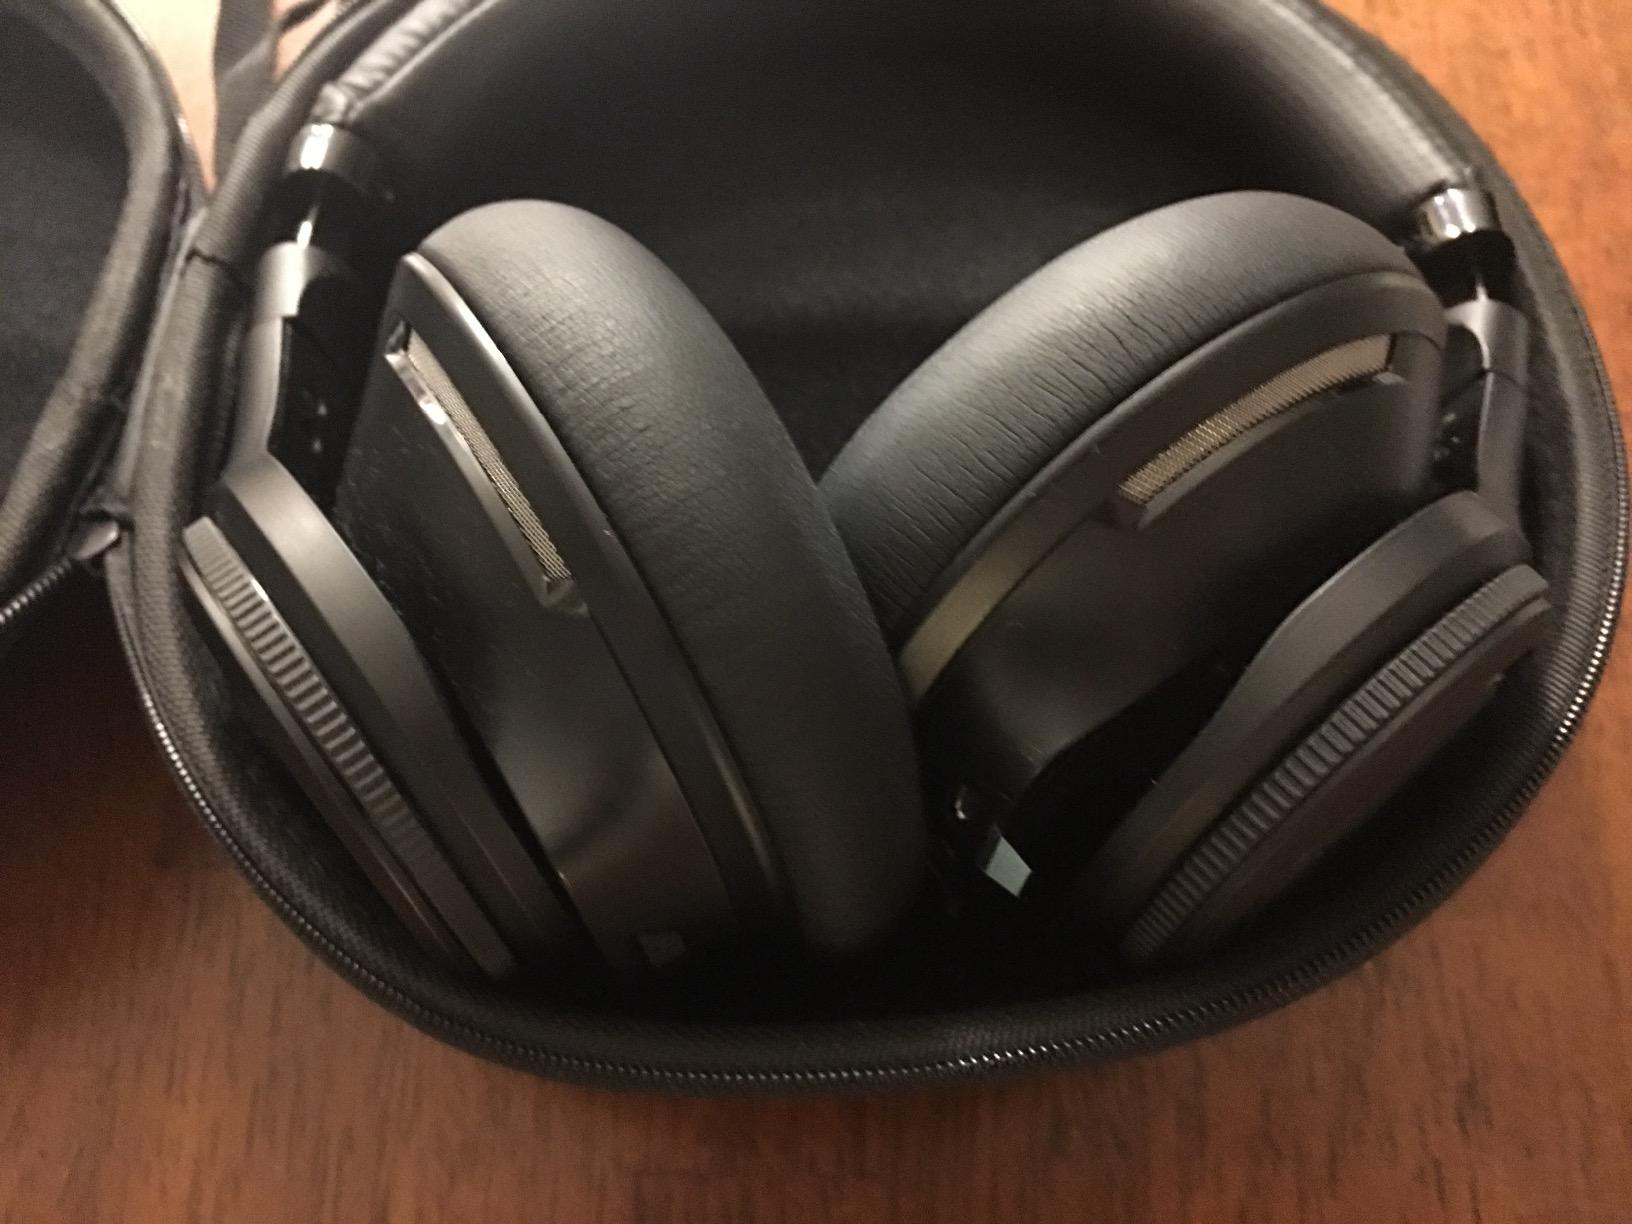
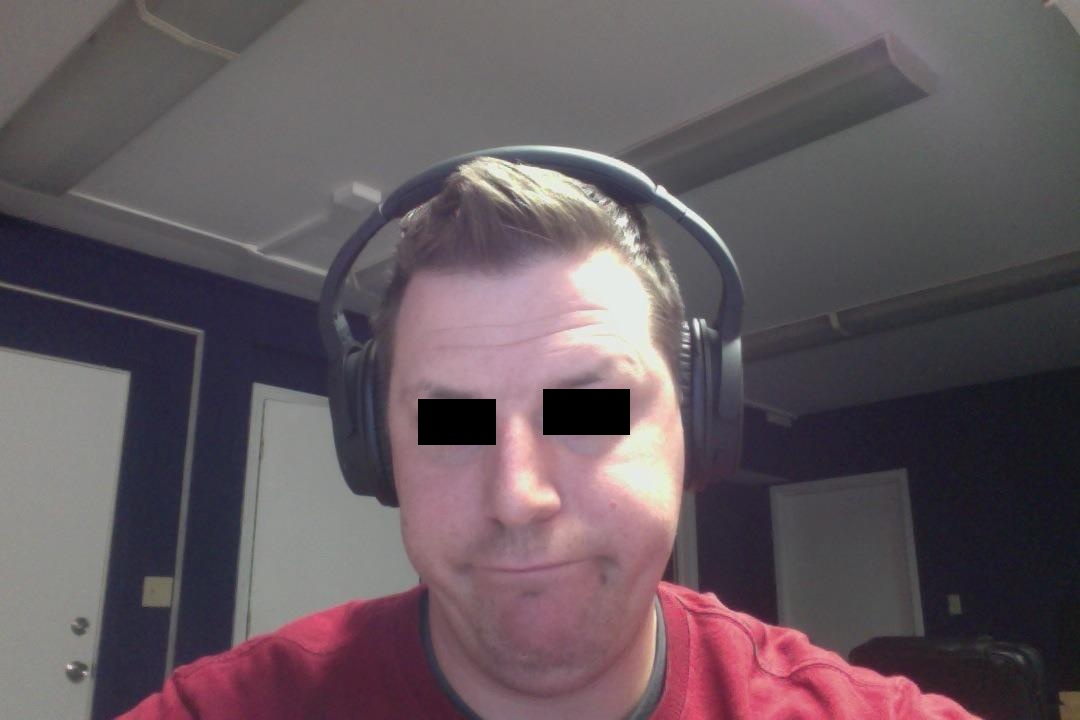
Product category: headphones
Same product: no